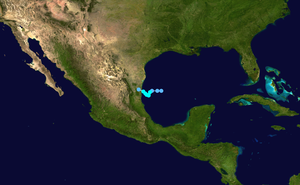
La Saison cyclonique 1995 dans l'océan Atlantique Nord commence officiellement le 1ᵉʳ juin 1995 et se finit le 30 novembre 1995. Ces dates conventionnelles délimitent la période durant laquelle il est le plus probable qu'un cyclone tropical se forme. L’ouragan Allison se forme le 2 juin, et respecte la convention. En revanche, l’ouragan Tanya est très proche de la moyenne climatologique, et se dissipe le 3 novembre. La saison est l’une des plus actives qu’ait connu l’Atlantique Nord. Avec 19 cyclones nommés, cela représente une honorable troisième place aux côtés de la saison cyclonique 1887, depuis la formation de la saison cyclonique 2005. Le nombre d’ouragans est tout particulièrement élevé, puisqu’il s’en forme 11, proche du record de l’époque, établi à 12 par la saison cyclonique 1969 dans l'océan Atlantique Nord.